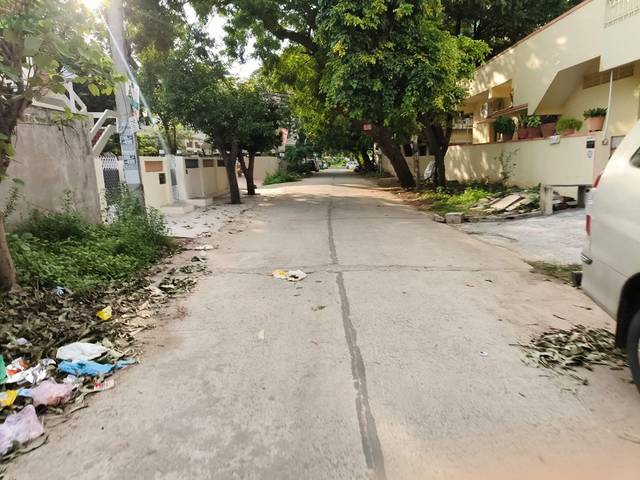
Region: India
Coordinates: 16.509, 80.655